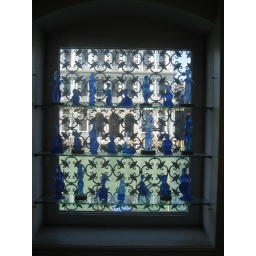
I loved the blue of these figures, especially in contrast with the filthy water of the canal behind.